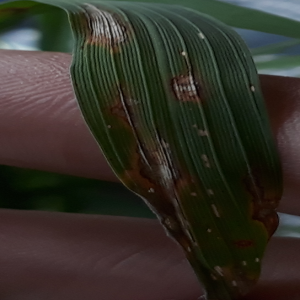
Disease: Blast